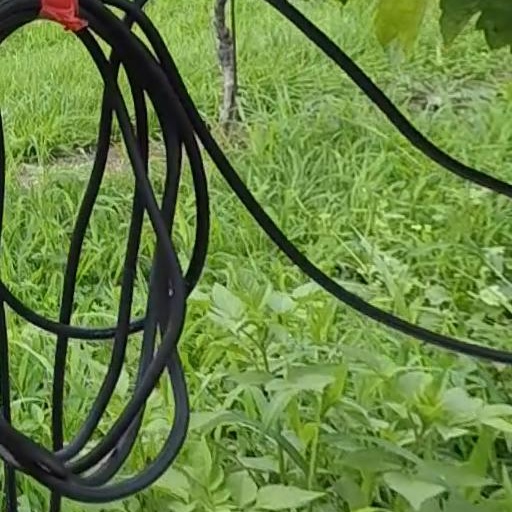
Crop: grape